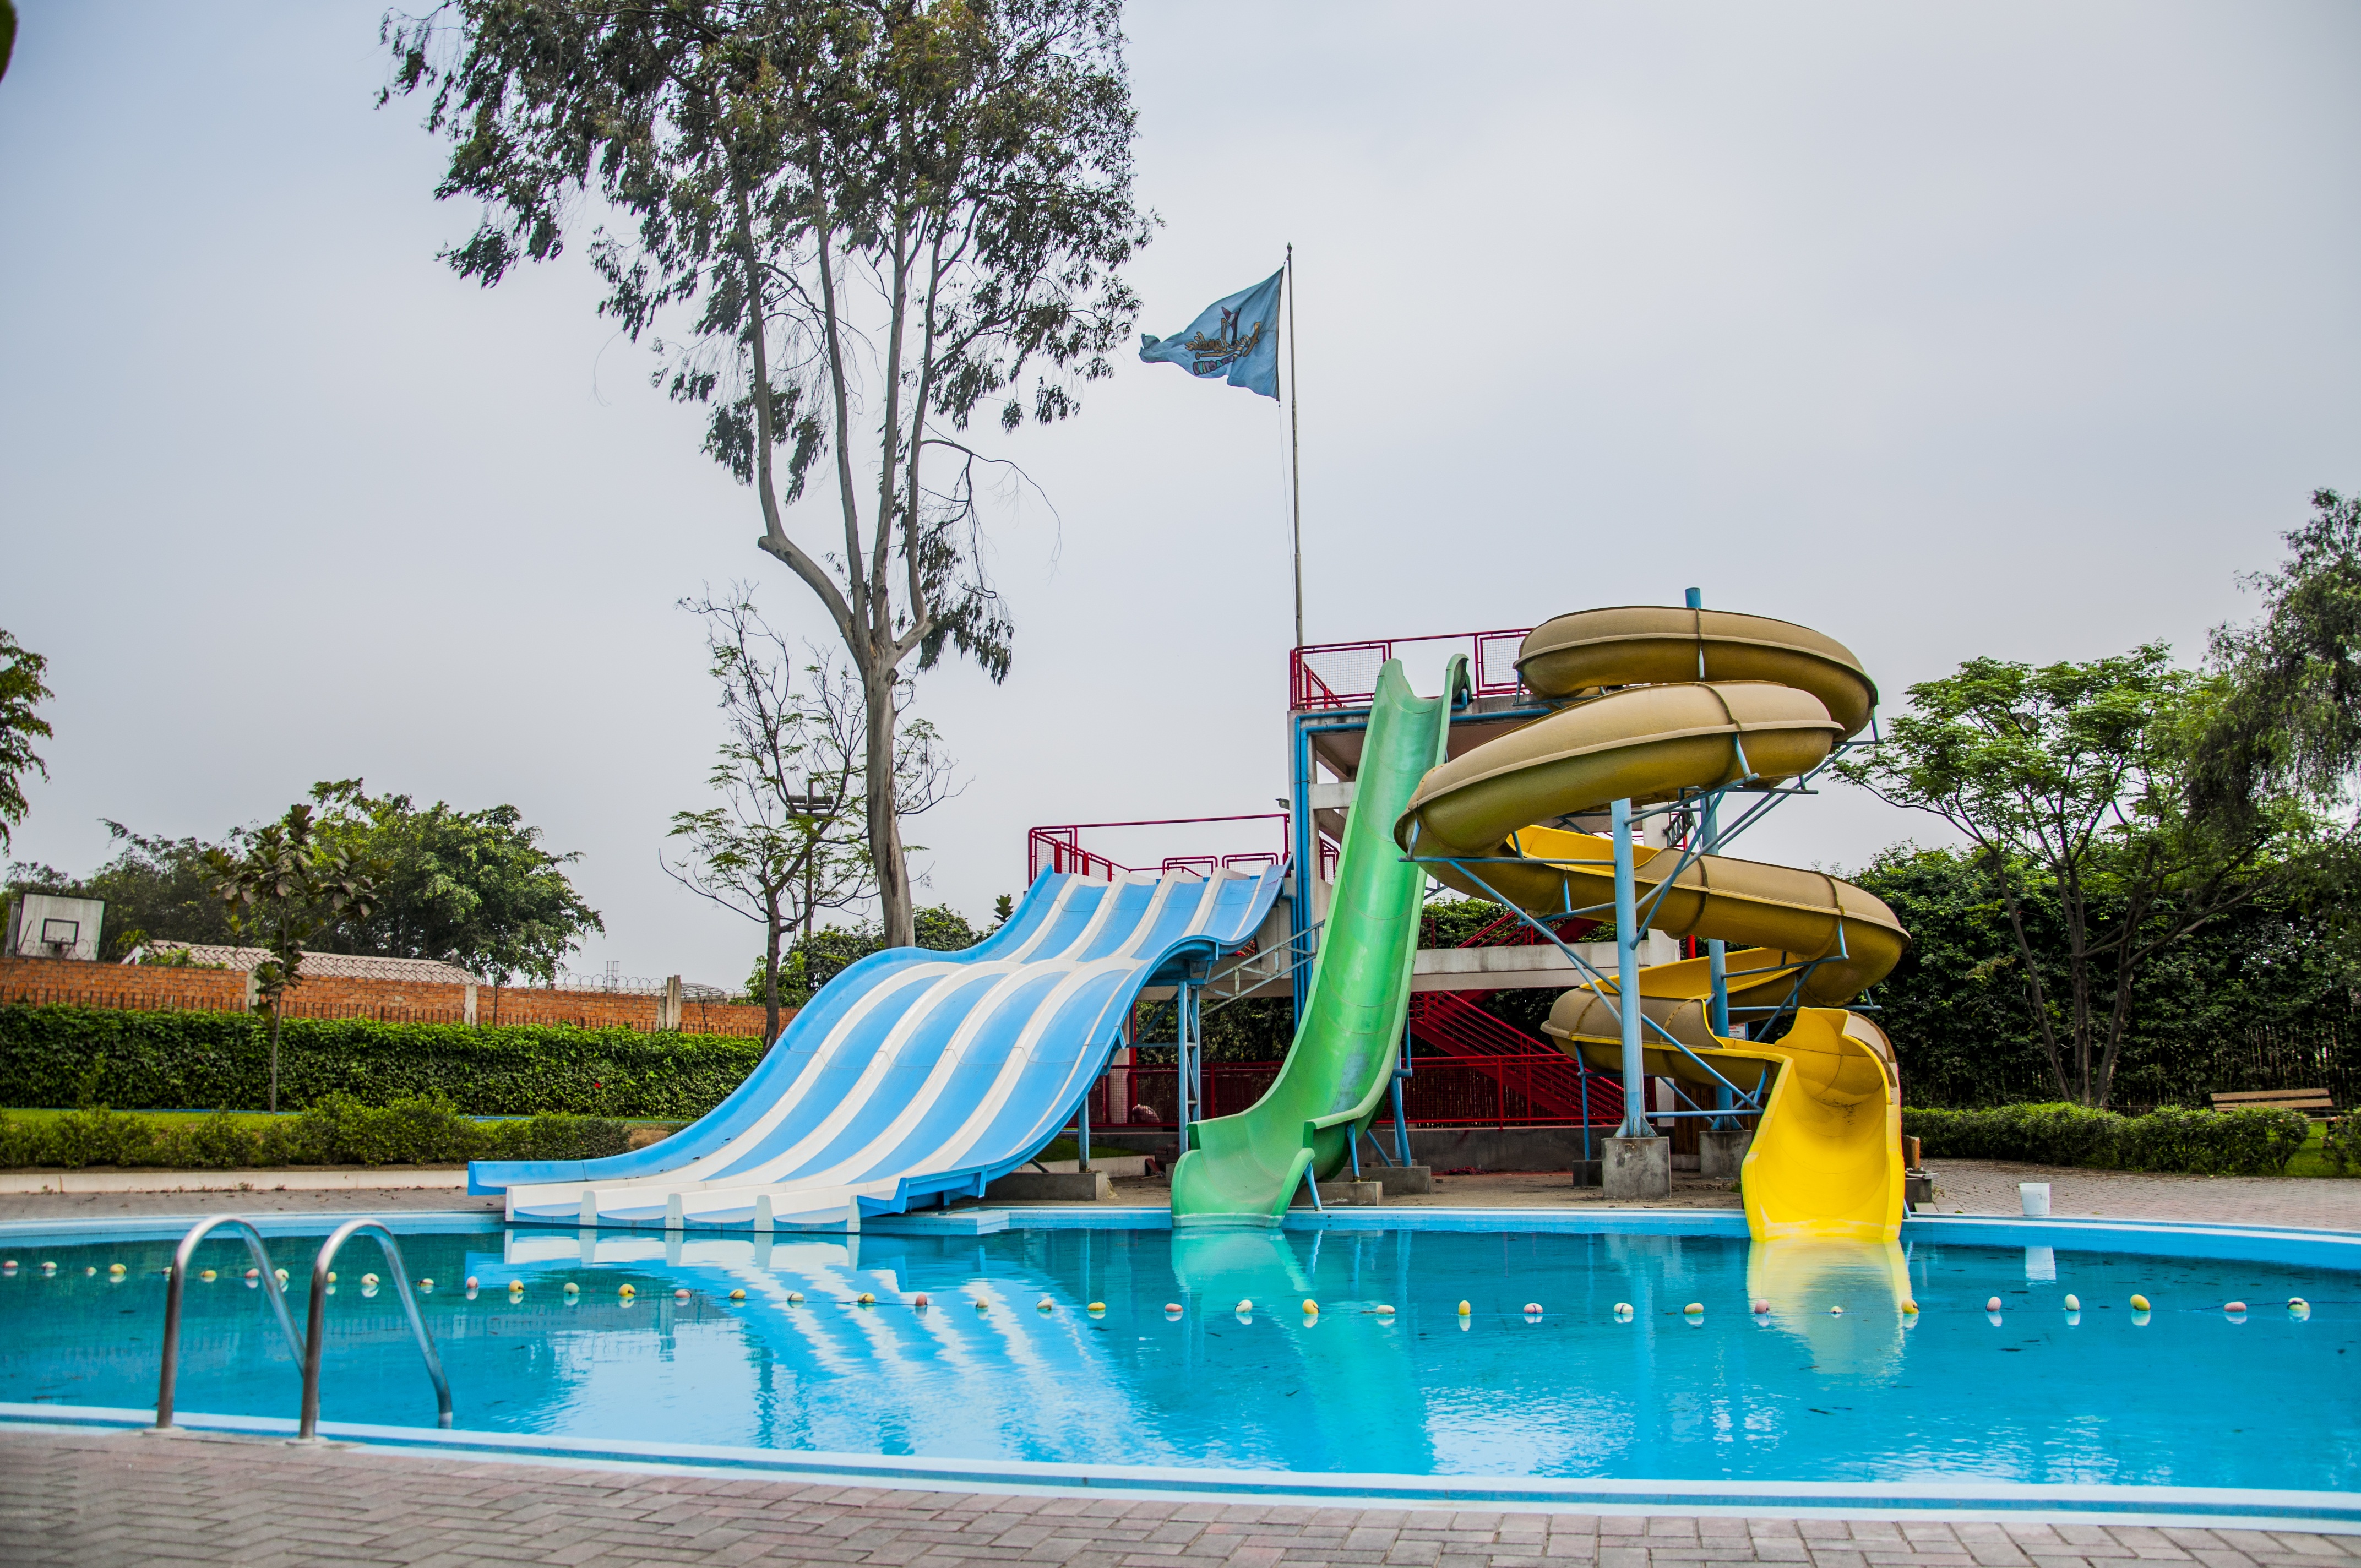
water, play, summer, vacation, recreation, amusement park, swimming pool, park, child, lifestyle, leisure, smile, swimming, kids, fun, resort, waterpark, water park, aquapark, outdoor recreation, playground slide